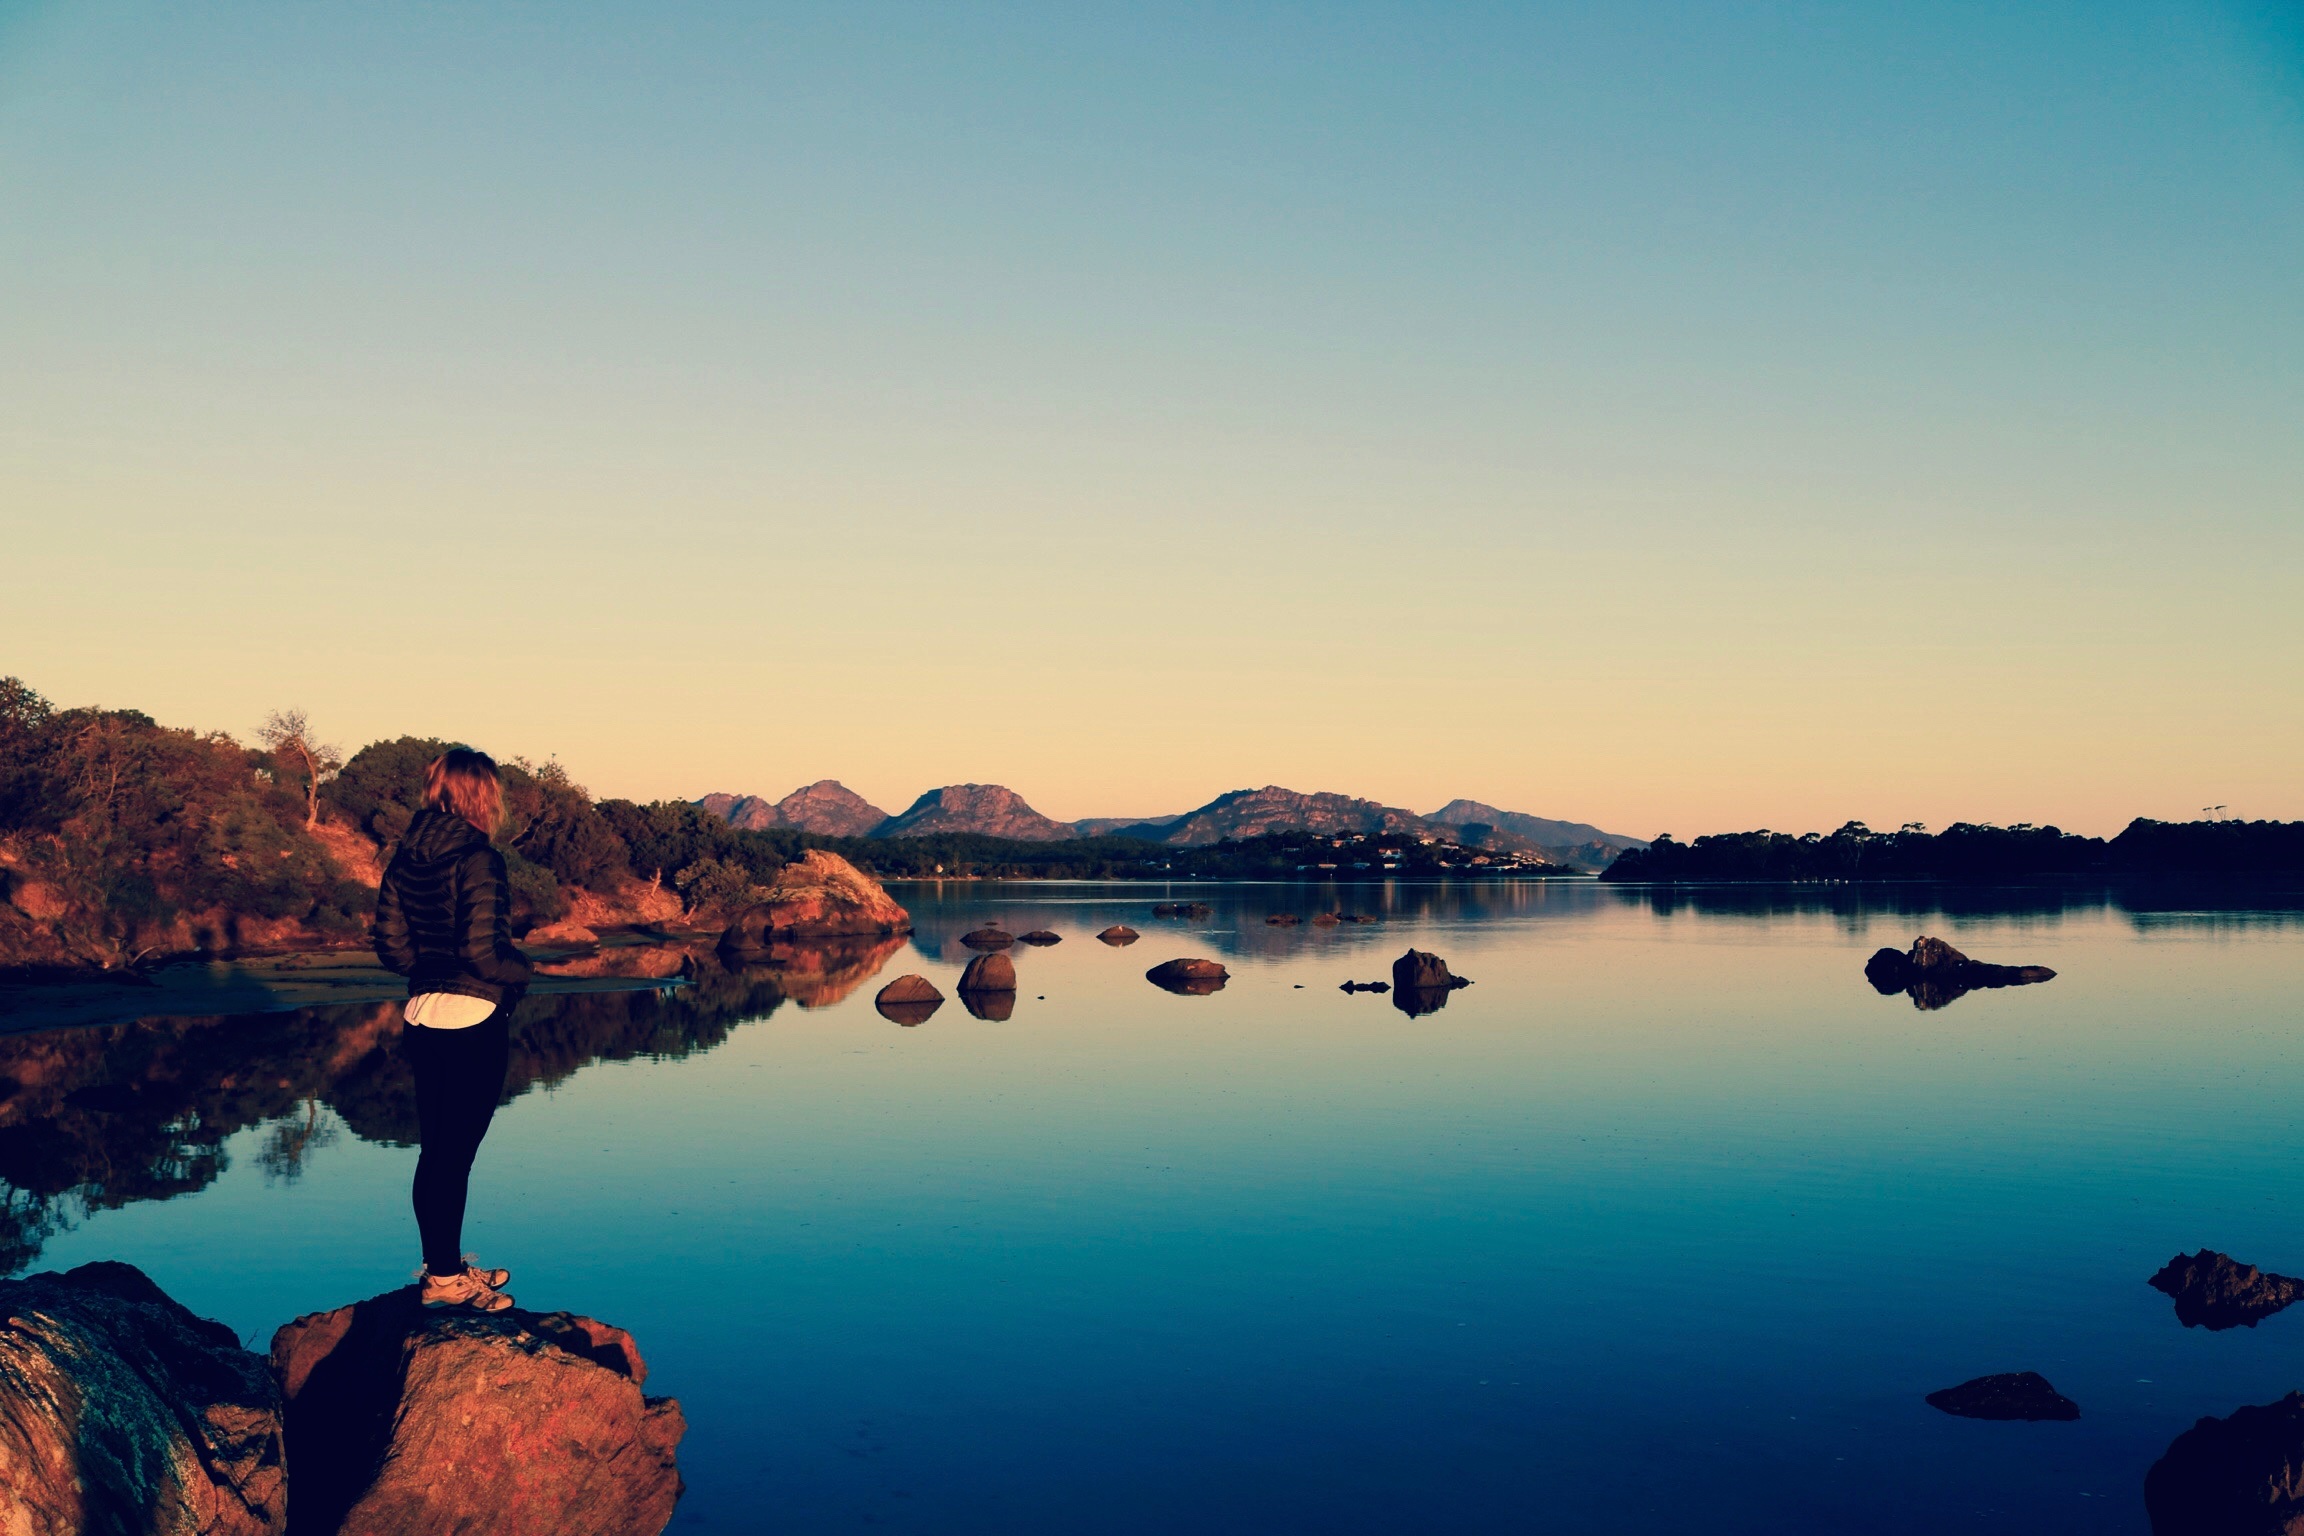
landscape, sea, nature, horizon, mountain, cloud, sky, sunrise, sunset, morning, lake, dawn, dusk, evening, reflection, bay, body of water, loch, atmospheric phenomenon, computer wallpaper